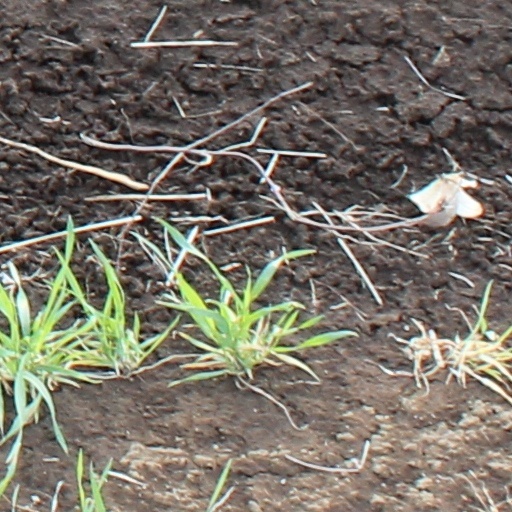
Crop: wheat